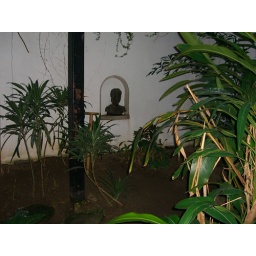
Some random bust in the bird house